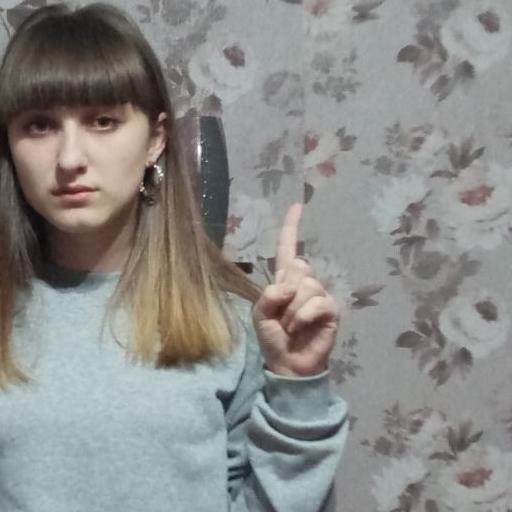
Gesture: one